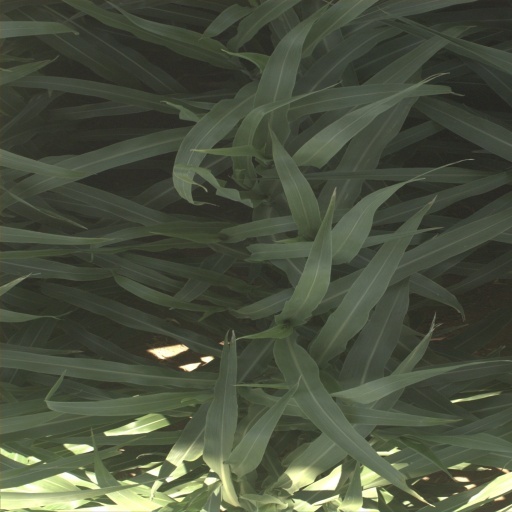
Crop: sorghum